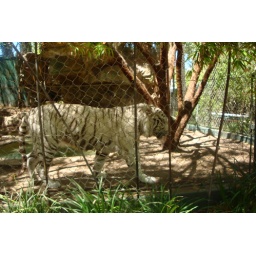
A white tiger in Siegfried and Roy's Secret Garden